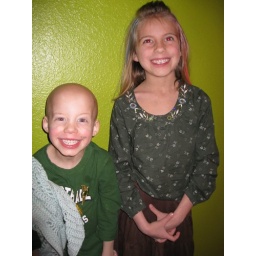
Caden and Noel in front of the Green wall. Noel has her hair colored in pink and blue streaks